Central-passage house

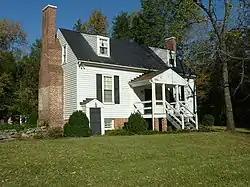
Locust Grove, a wood-frame example near Dillwyn, Virginia. Built prior to 1794.

The central-passage house was built much like the earlier hall and parlor house, except that its hall and parlor were divided by a central passageway. In fact, in many of the earliest examples a hall-parlor arrangement had a second partition added inside the existing structure or an additional room was added to one side to form a central-passage house. In form it was one-and-a-half storied, on a raised foundation, and had gable-end chimneys. Earlier examples were always one room deep (single-pile) and had a steeply pitched roof.